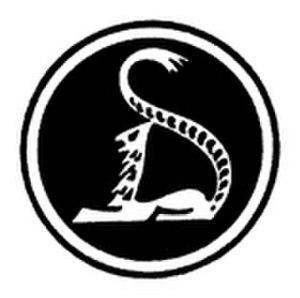
Inscription de l'entreprise „Deutsche Werke AG Erfurt“ (1921-1924) Latina: Signum firma „Deutsche Werke AG Erfurt“ (1921-1924)